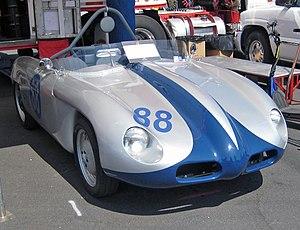
La Panhard Dyna Z est une automobile produite par Panhard de 1954 à 1959.